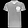
Label: T - shirt / top